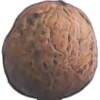
Label: Walnut 1